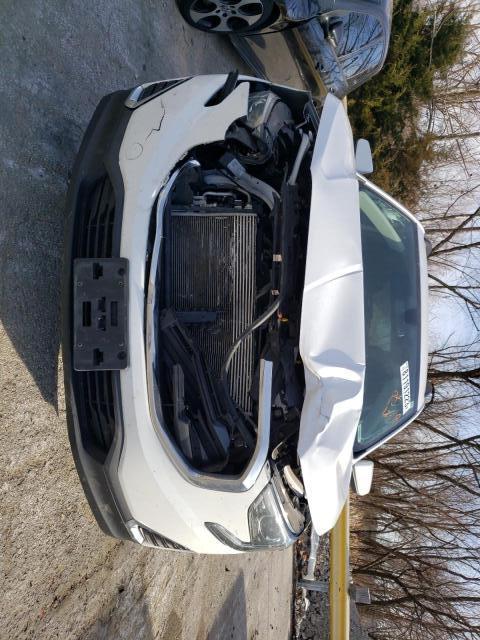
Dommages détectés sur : plaque d'immatriculation avant, pare-choc avant, feu avant droit, capot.
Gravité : majeur